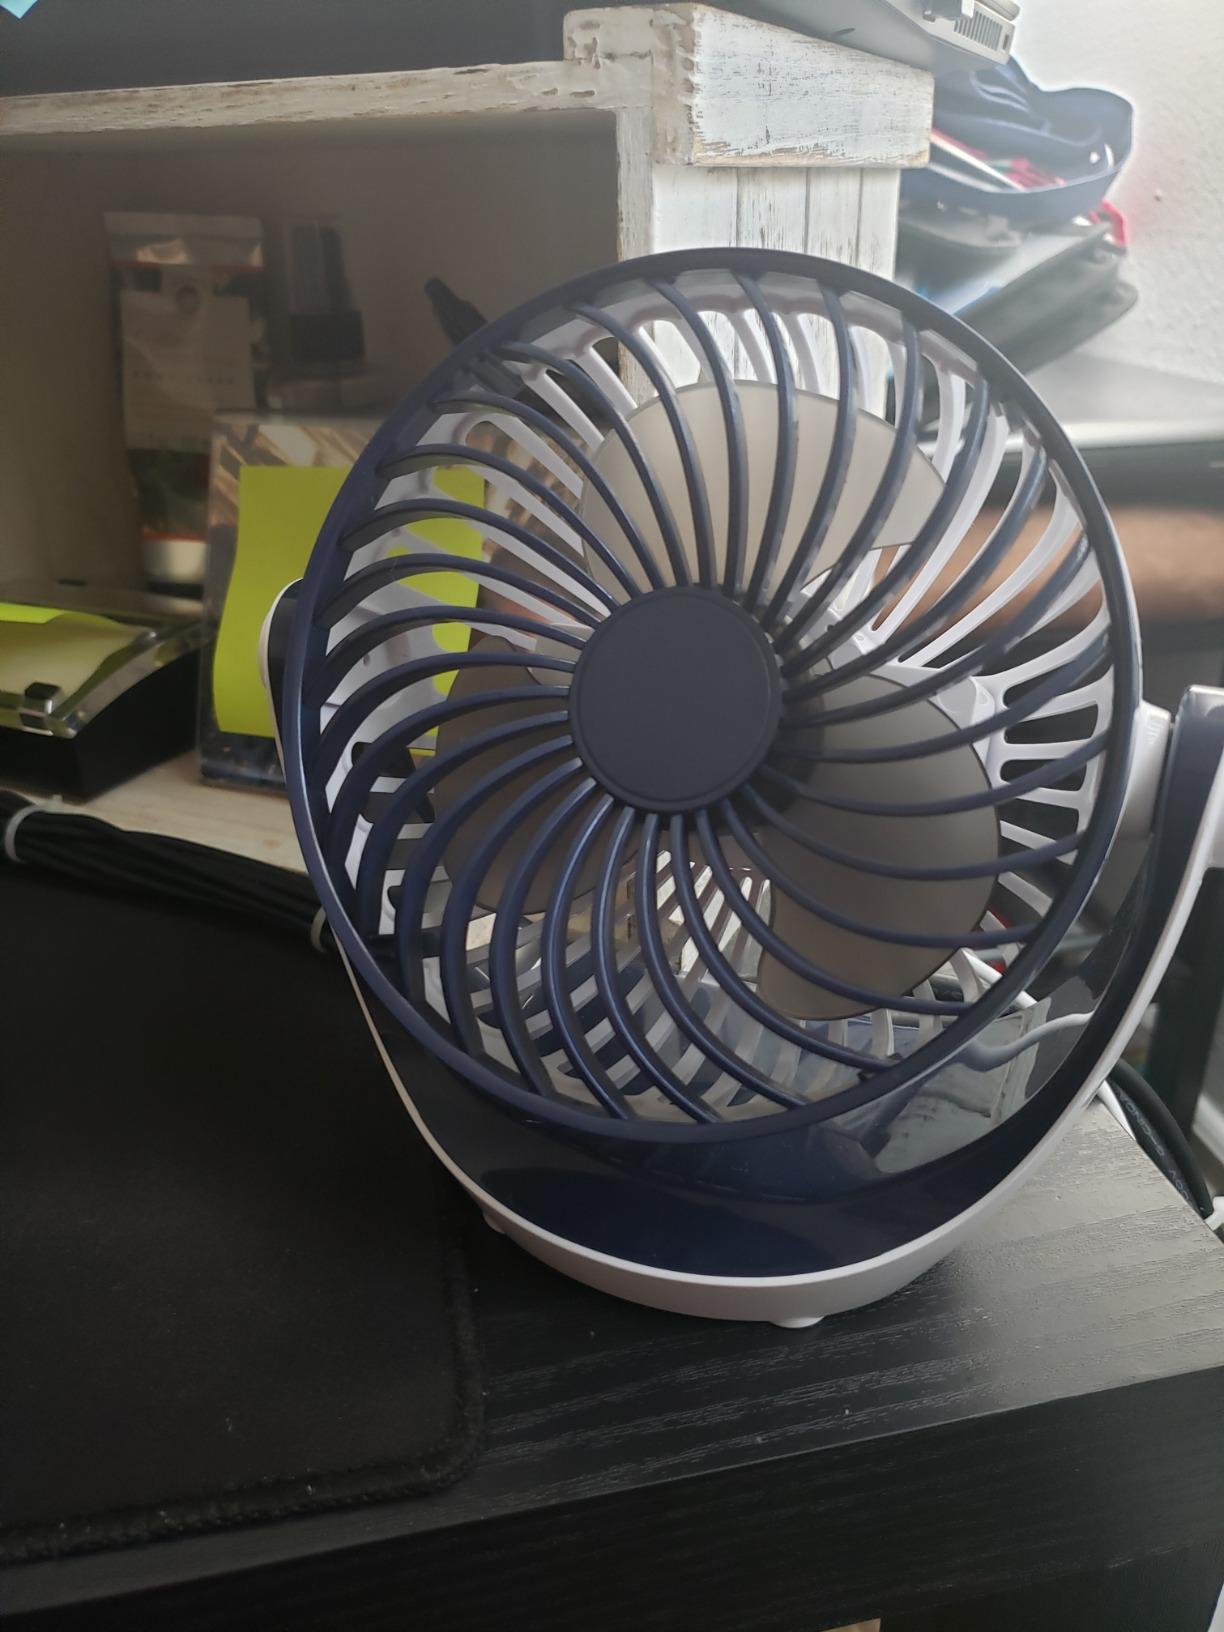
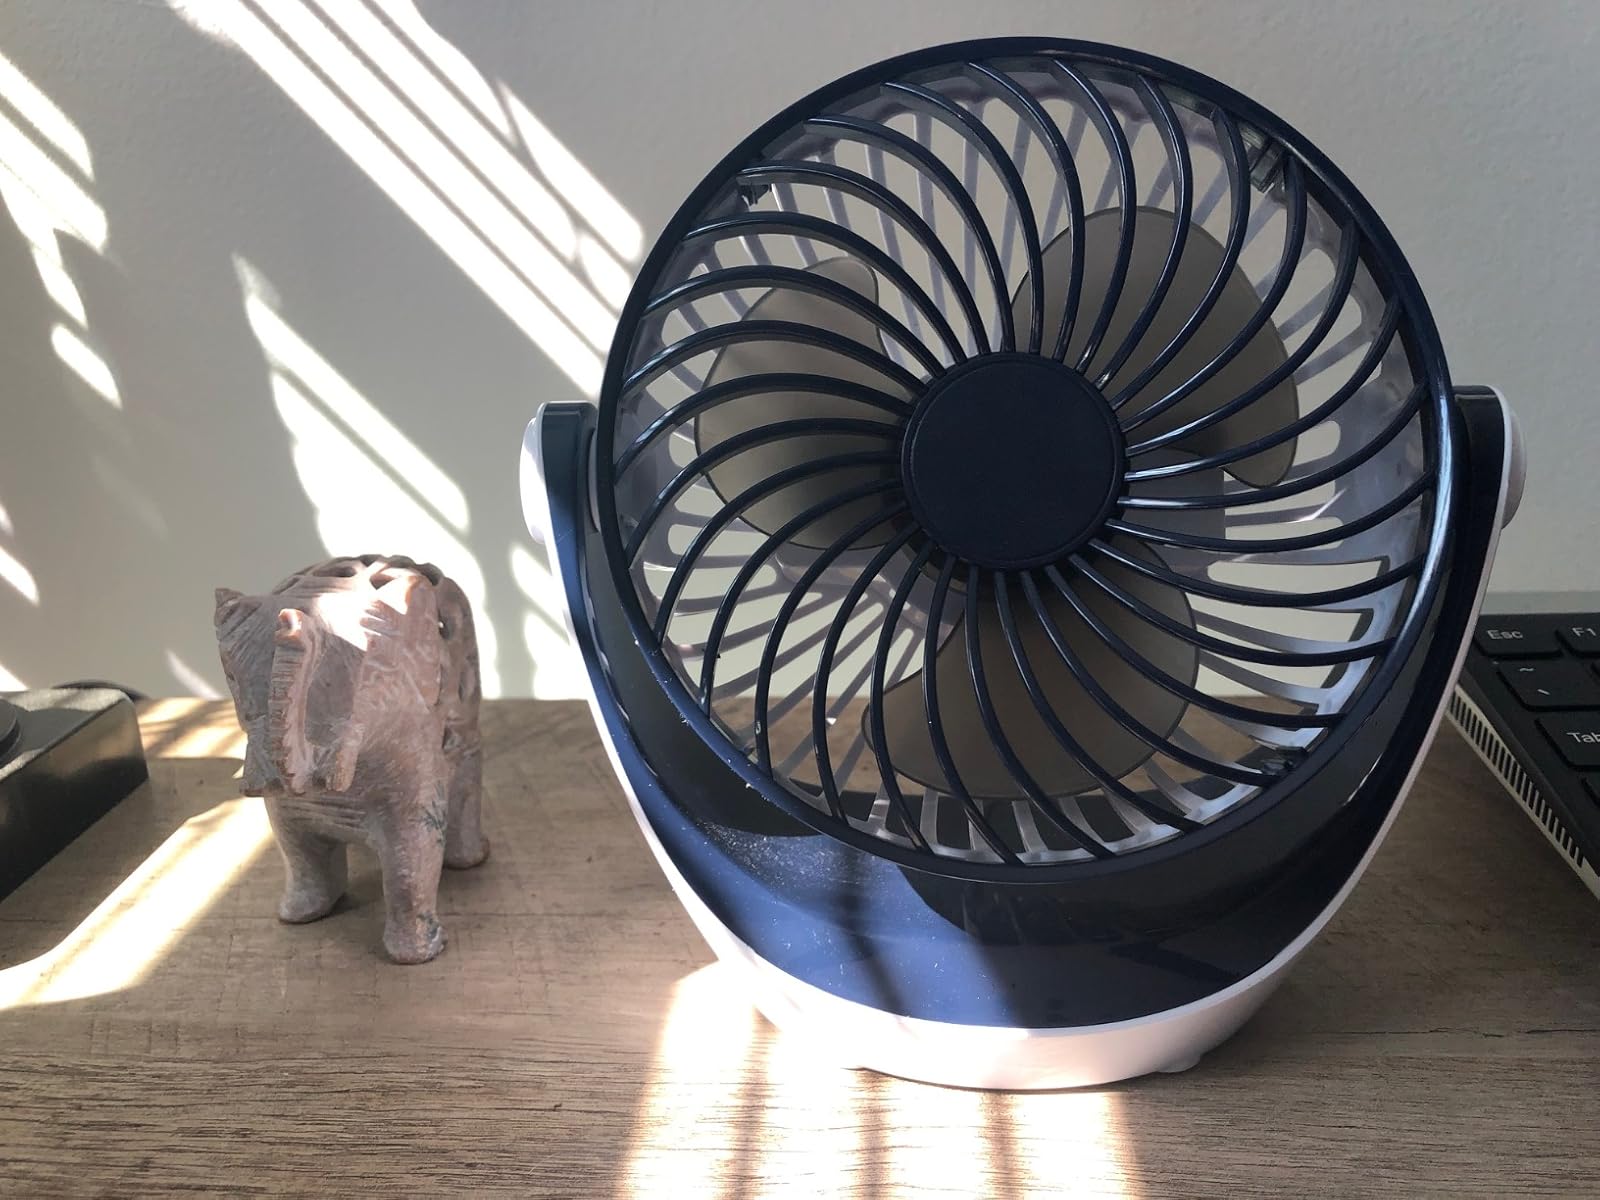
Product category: fan
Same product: yes